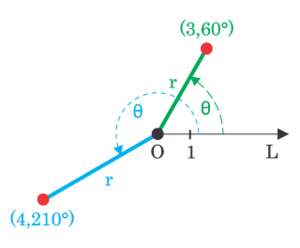
Les coordonnées polaires sont, en mathématiques, un système de coordonnées curvilignes à deux dimensions, dans lequel chaque point du plan est entièrement déterminé par un angle et une distance. Ce système est particulièrement utile dans les situations où la relation entre deux points est plus facile à exprimer en termes d’angle et de distance, comme dans le cas du pendule. Dans ce cas, le système des coordonnées cartésiennes, plus familier, impliquerait d’utiliser des formules trigonométriques pour exprimer une telle relation.